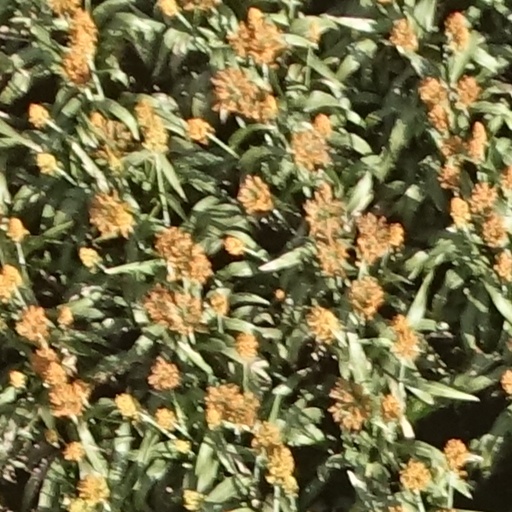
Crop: sorghum